Don, Nord

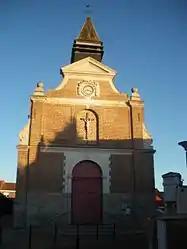
The church in Don

Don is a commune in the Nord department in northern France.